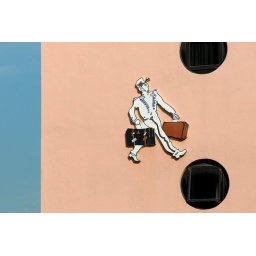
A sign on a hotel wall in Ipoh